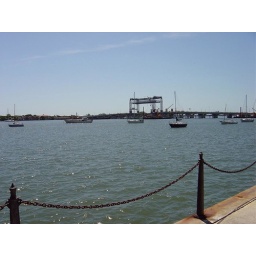
Here, the center span of the new bridge is in place.